Daasi (1981 film)

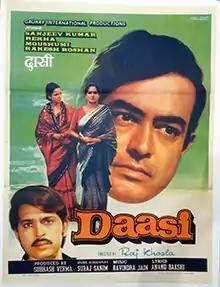
Poster

Daasi is a 1981 Indian Hindi-language drama film directed by Raj Khosla and produced by Subhash Verma. The film stars Sanjeev Kumar, Rekha, Moushumi Chatterjee, and Rakesh Roshan. The film's music is by Ravindra Jain. The film was released on 26 June 1981. It was one of several films by Khosla centred around the character of the other woman.